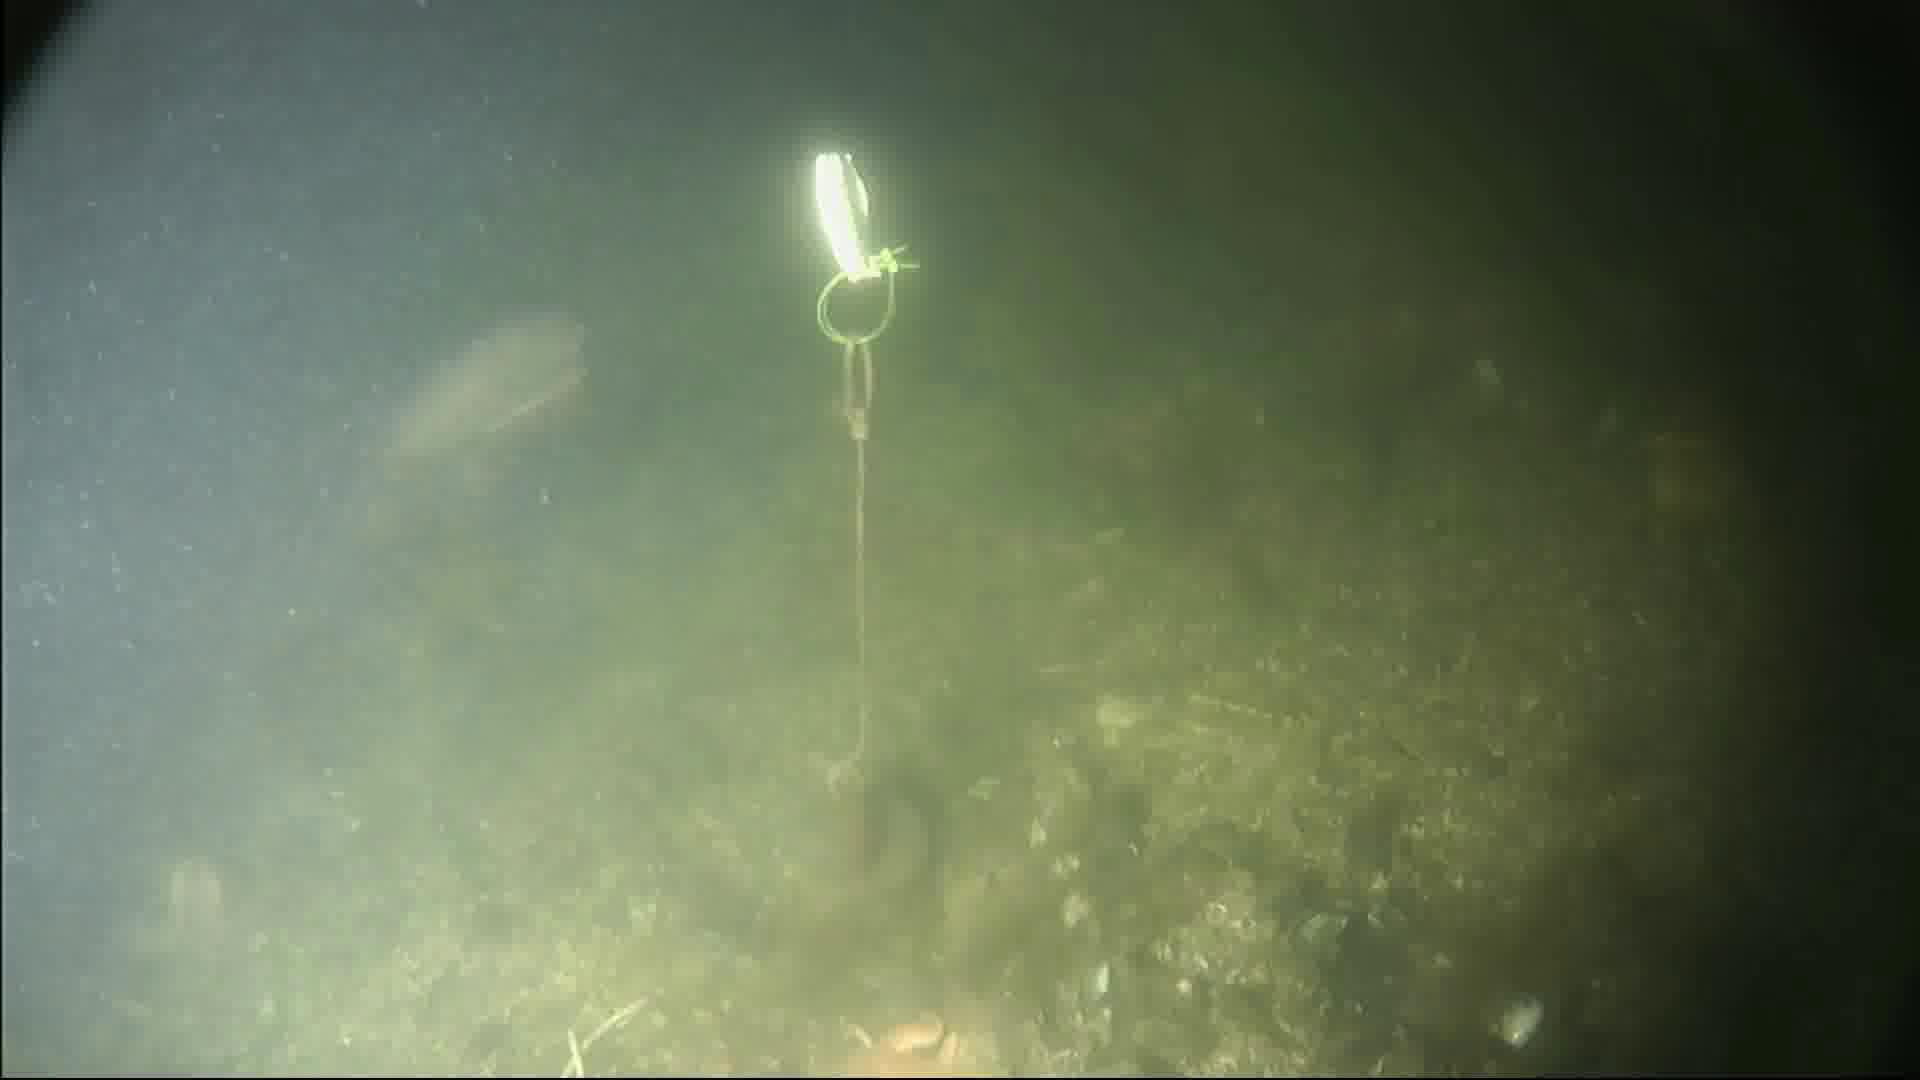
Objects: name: fish
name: crab
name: starfish